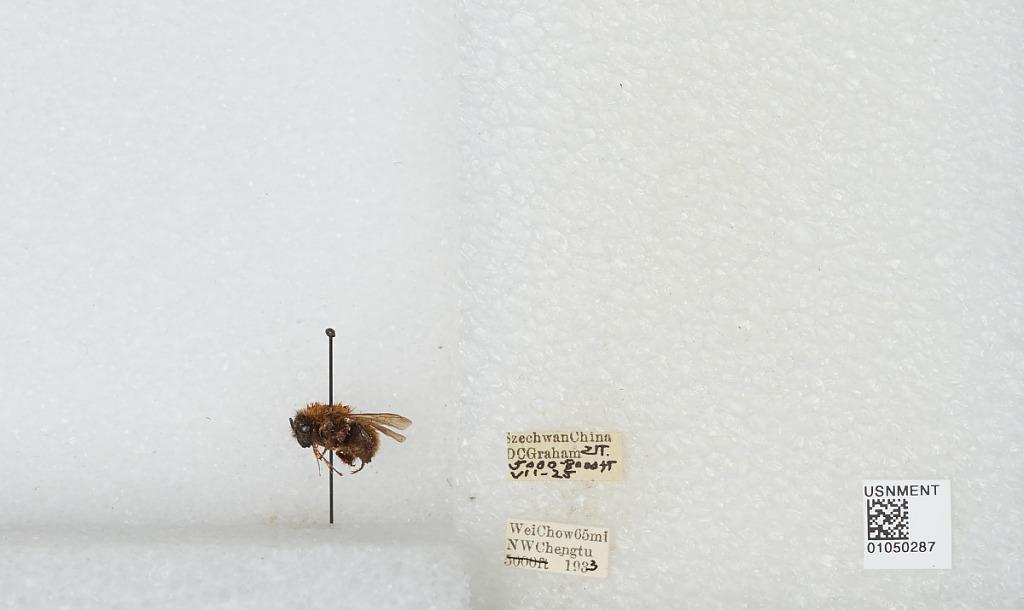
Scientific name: Bombus sp.
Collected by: D. Graham
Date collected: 1933-7-25
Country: China
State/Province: Sichuan
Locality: Wei Chow 65 mi NW Chengdu